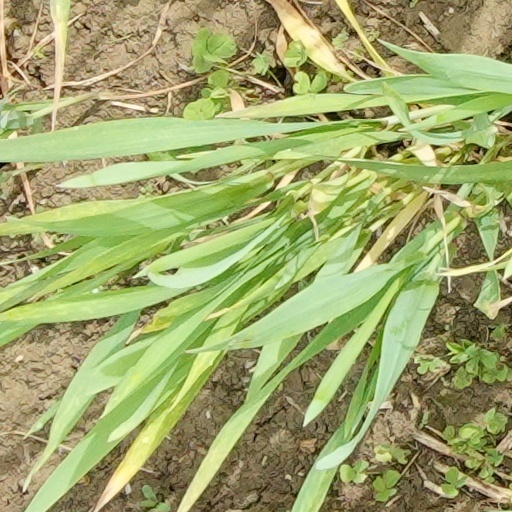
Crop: wheat